Fred Dibnah

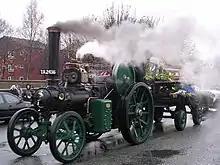
Dibnah's coffin being drawn along the streets of Bolton

Using traditional shaft-sinking techniques and the labour of mining friends Alf Molyneux and Jimmy Crooks, the shaft was sunk to a depth of and lined with brick. The work had been undertaken without planning permission and, when the council eventually found out what was happening, they insisted he apply for planning permission.